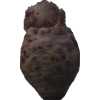
Label: celery